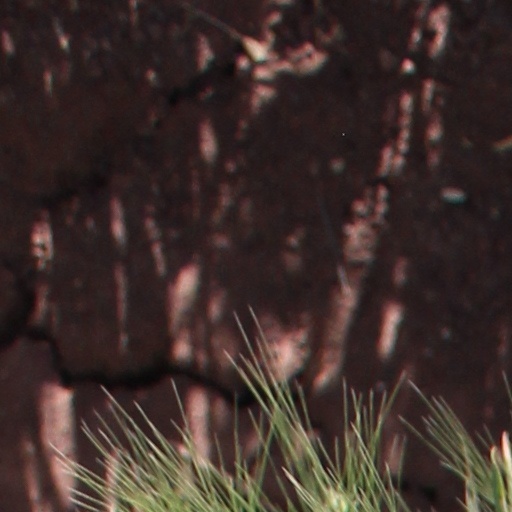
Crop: wheat